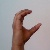
The image shows a hand gesture representing the letter 'C' in Indian Sign Language.